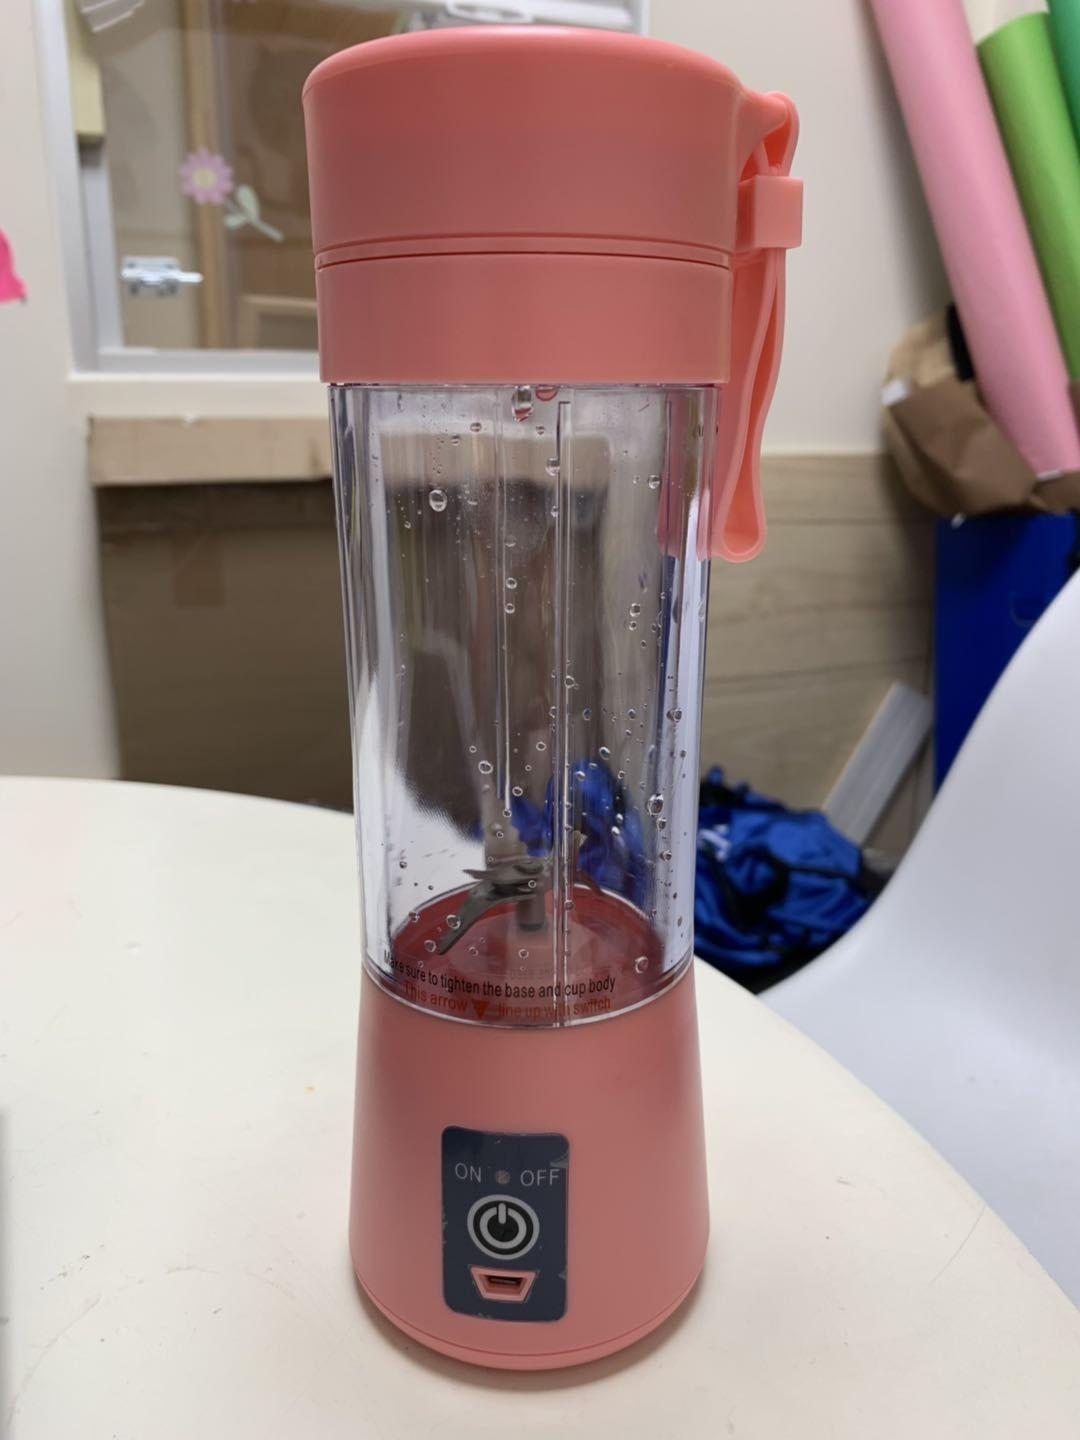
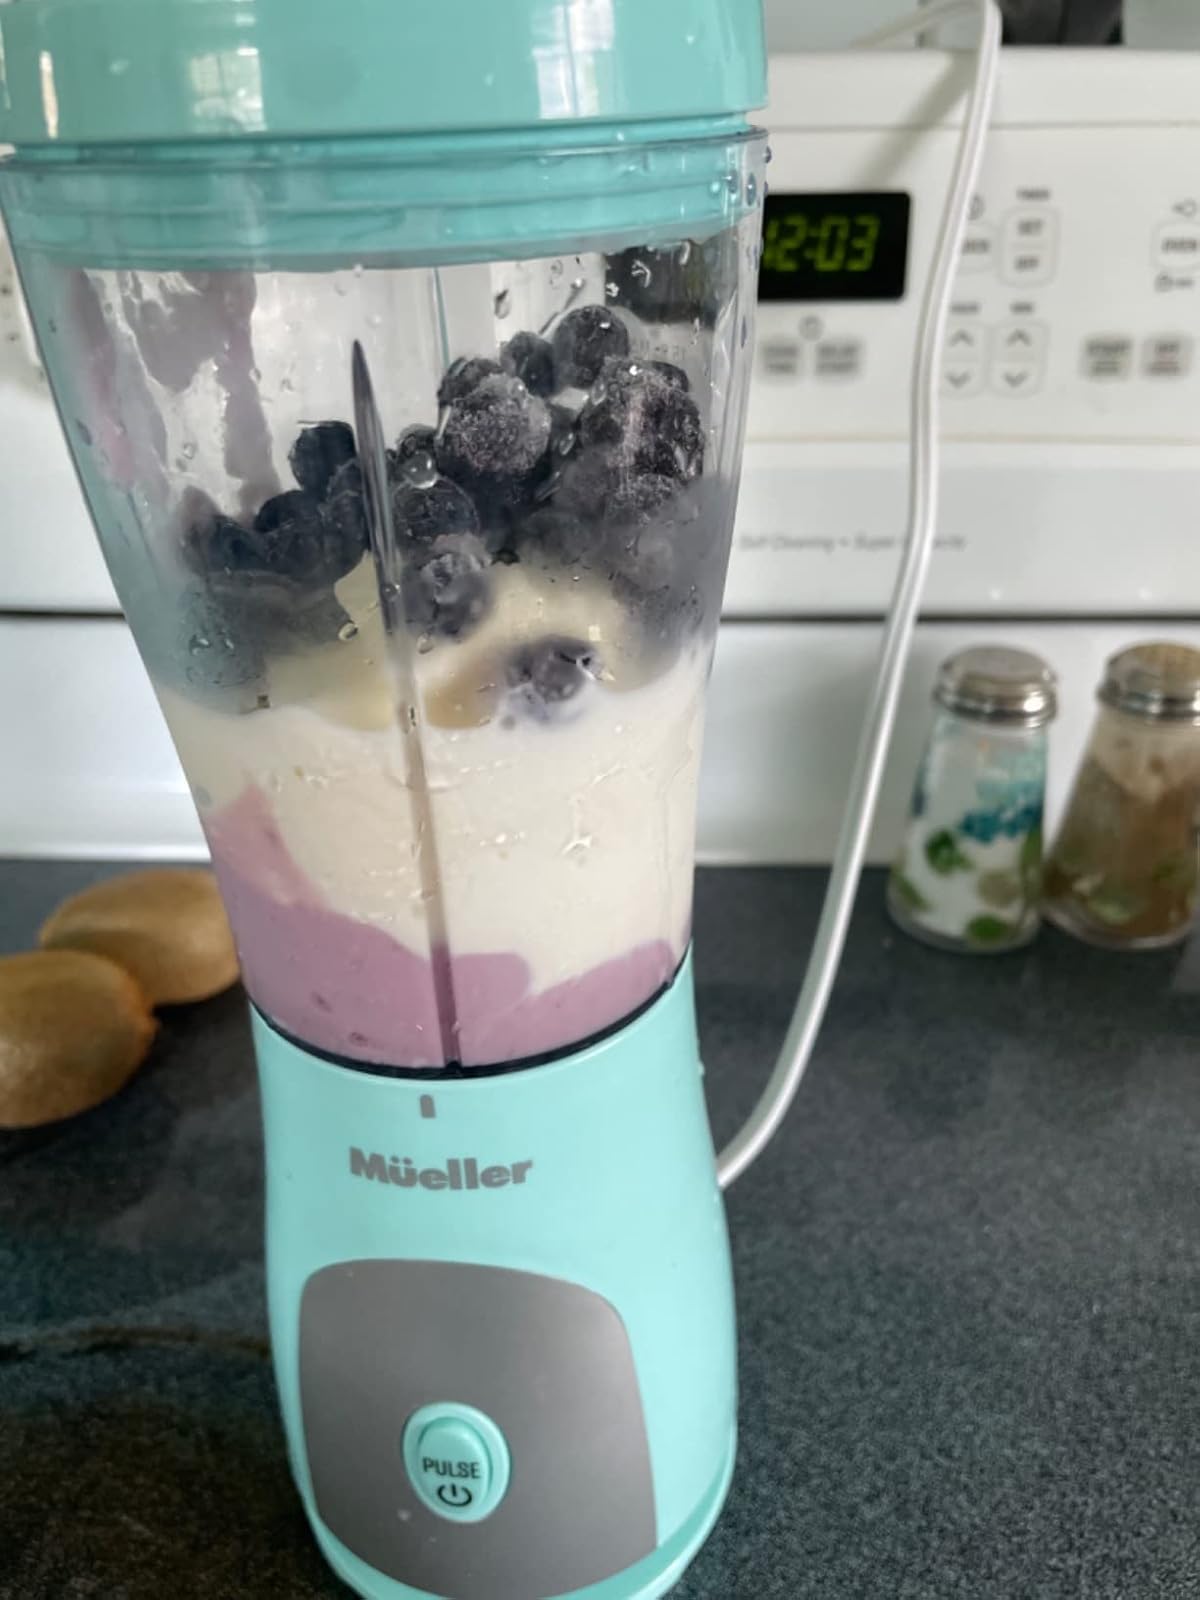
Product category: items_blender
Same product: no